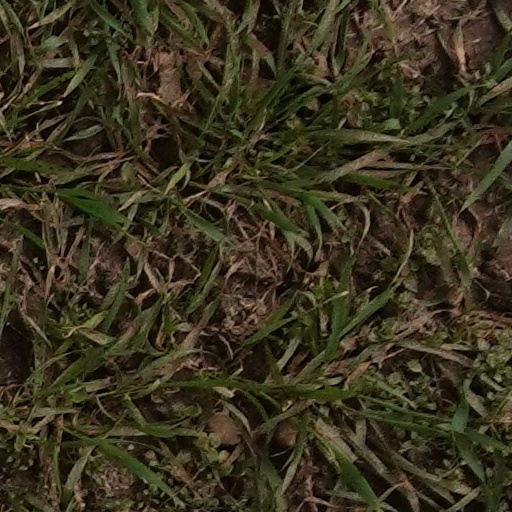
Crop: wheat